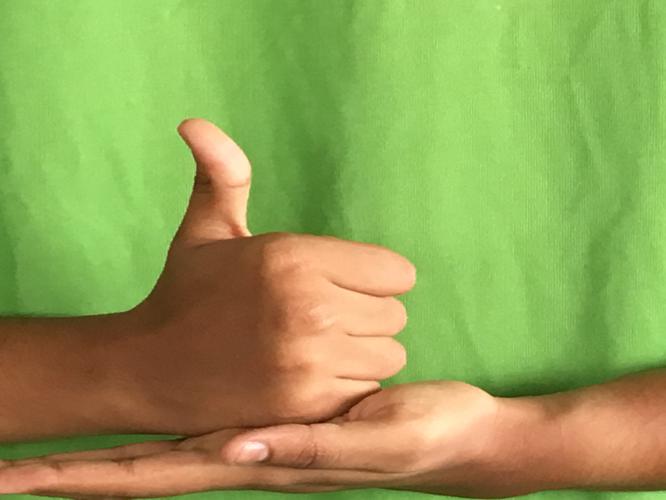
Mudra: Shivalinga
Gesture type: double_hand